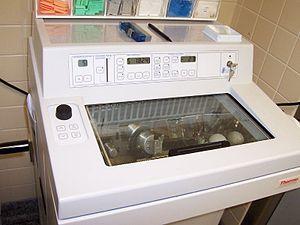
Un cryostat est :